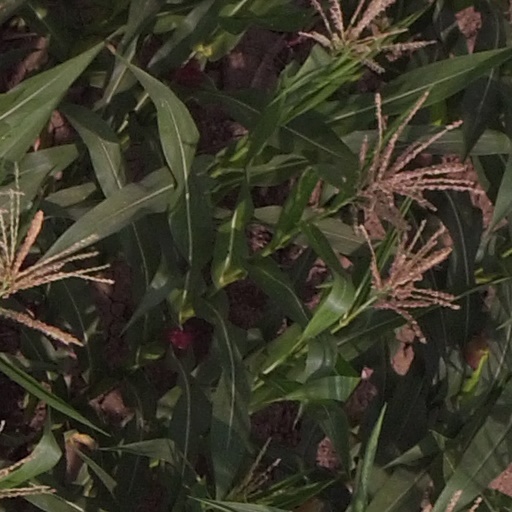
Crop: maize; corn